Reserve Fleet (United Kingdom)

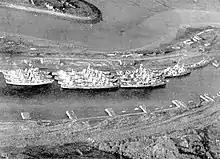
Ships of the Royal Navy reserve fleet in Penarth Docks (1954)

The Reserve Fleet was a Royal Navy formation of decommissioned vessels which could be brought to a state of readiness at time of war.